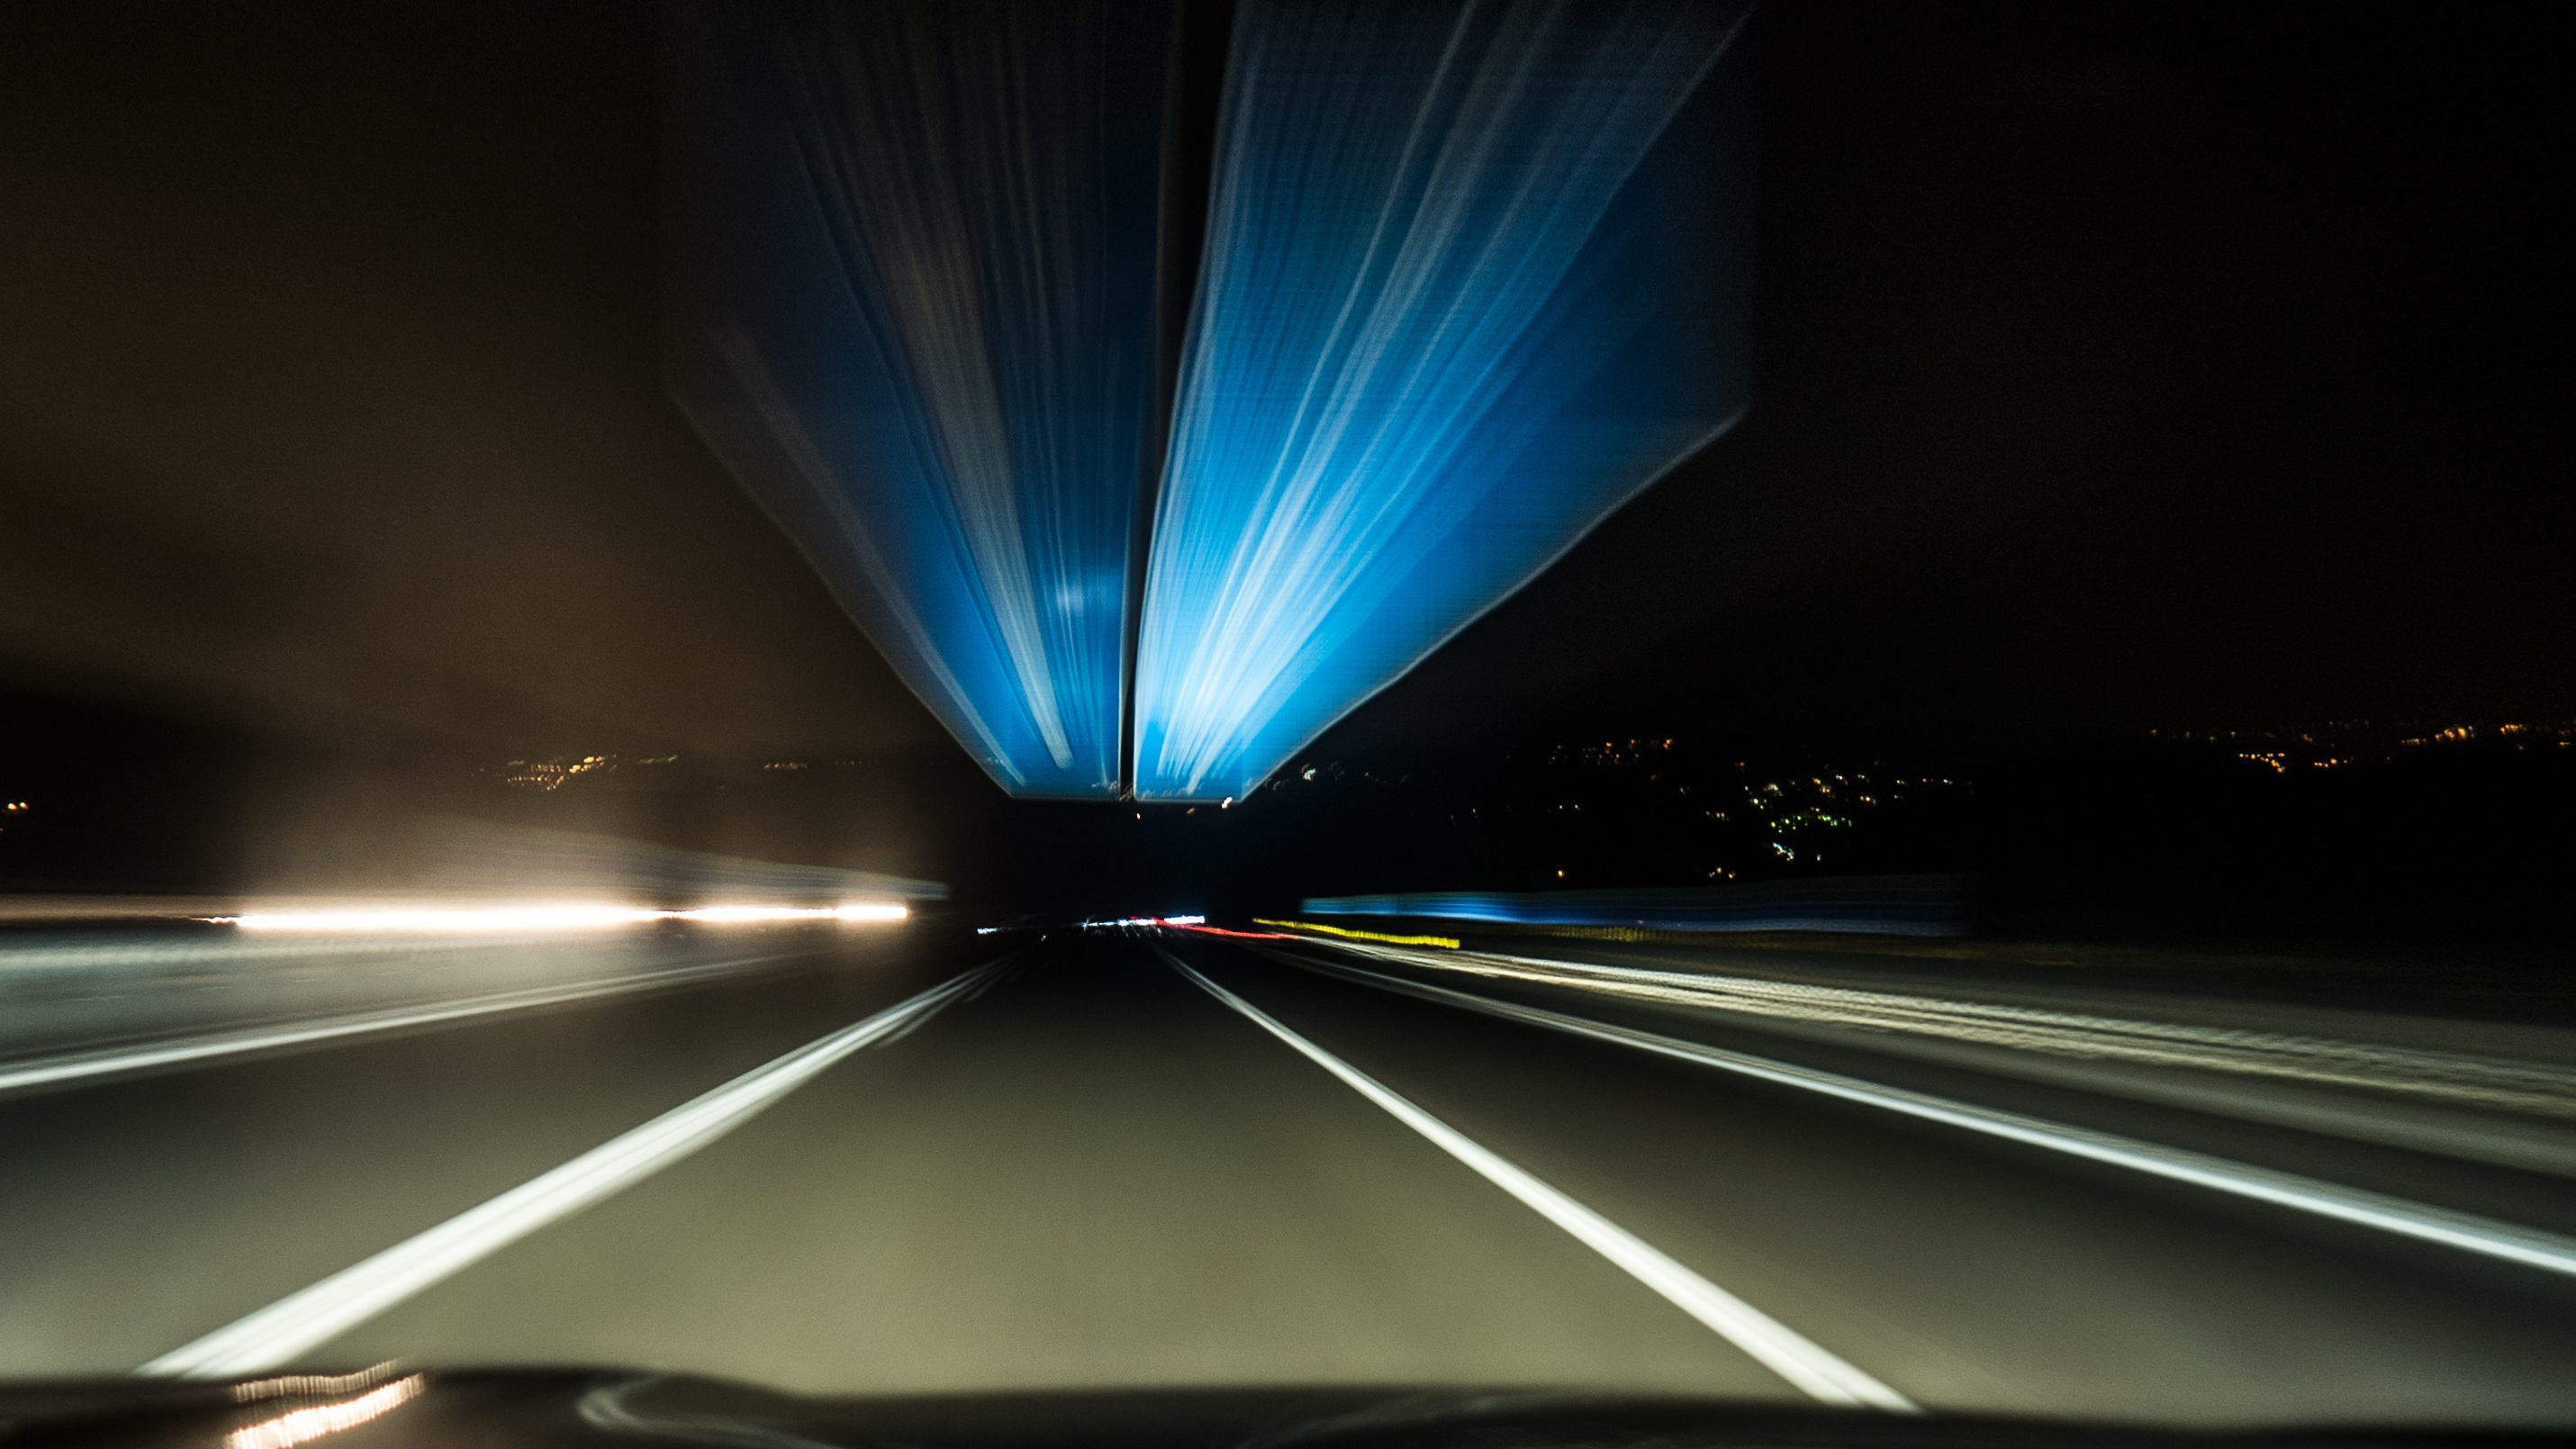
light, road, traffic, car, night, highway, tunnel, asphalt, travel, transport, line, reflection, vehicle, signal, darkness, blue, speed, lane, lines, lights, infrastructure, stripes, lead, long exposition, signals, stelae, atmosphere of earth